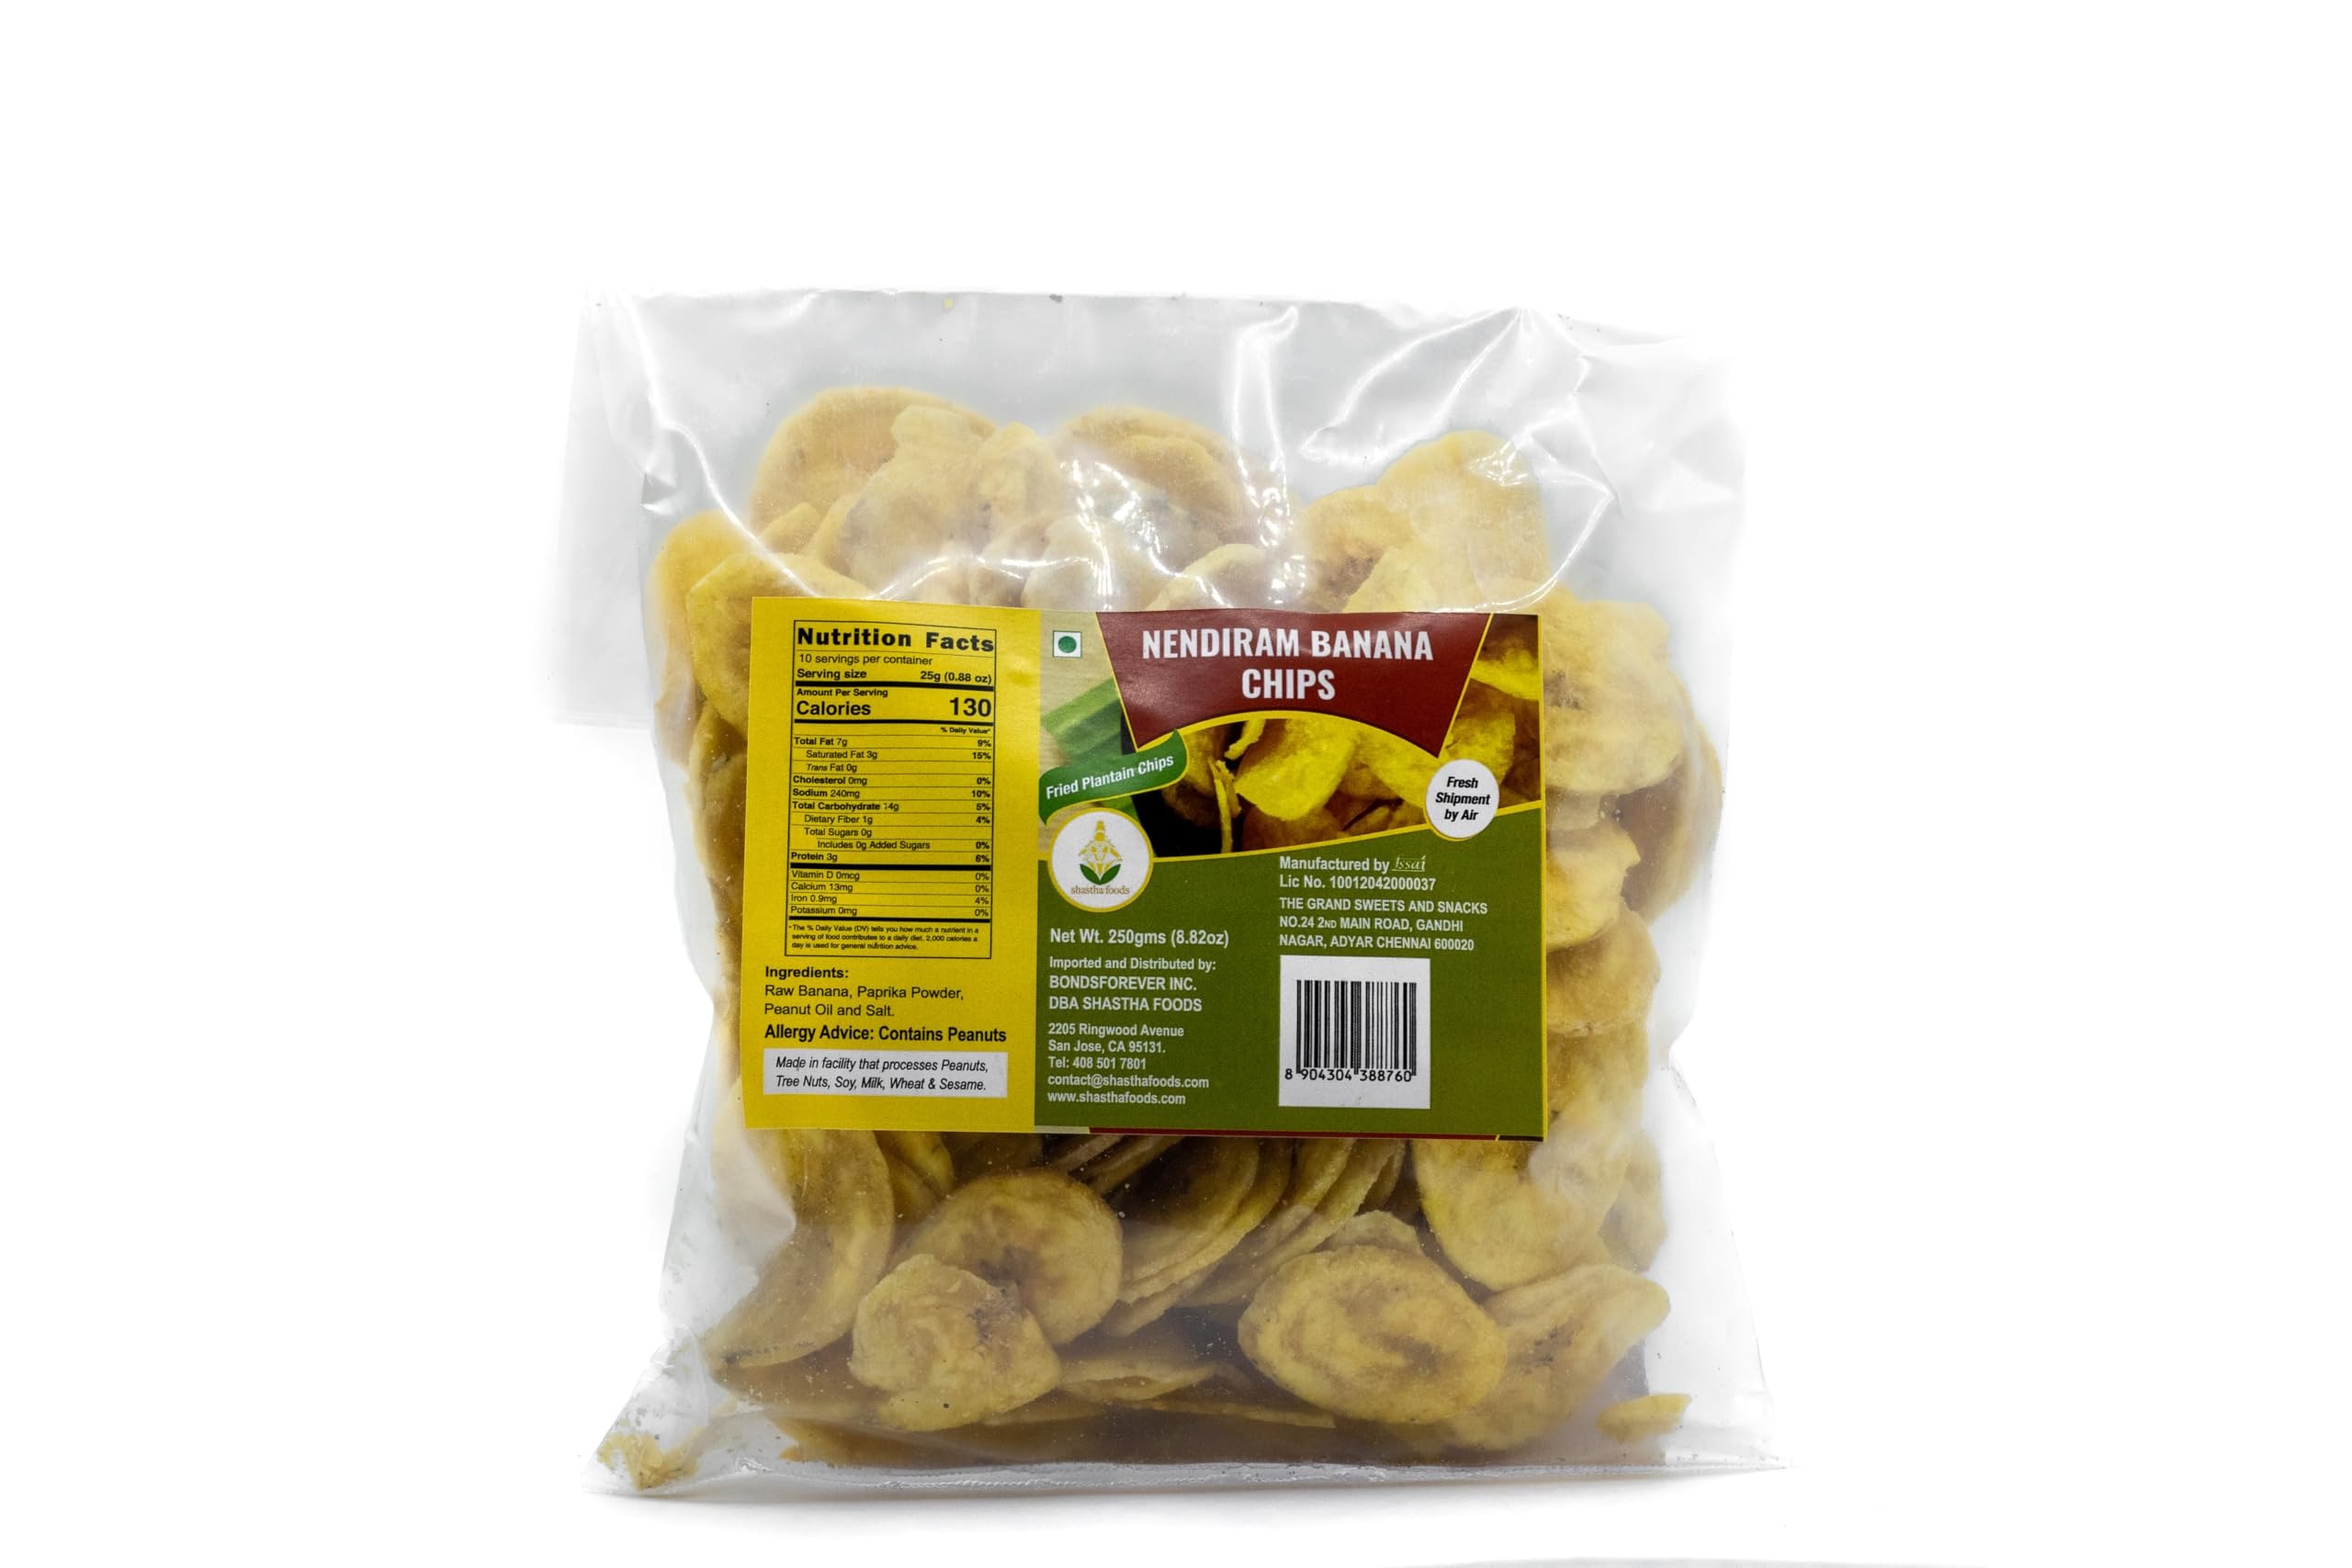
Item Name: Grand Sweets and Snacks (GSS) Nendhiram Chips (Pack of 2) Each Pkt 250g (B-P)
Bullet Point 1: The Grand Sweets and Snacks (GSS) Nendhiram Chips (Pack of 2)
Bullet Point 2: Each Pkt 250 Gms
Bullet Point 3: 250 g x 2 Pkts (Total 500g)
Bullet Point 4: Easy to carry and tasty to eat.
Bullet Point 5: Crispy ripe banana chips or plantain chips are deep fried, dried slices of bananas. Traditionally they are fried in coconut oil and have a crispy texture.
Product Description: Nendran Chips is a crispy and addictive snack made by slicing unripe nendran banana and frying it until crisp with spices added. Nendran Banana is called Kerala banana so chips made with this banana is called Nendran Chips.Nendran Chips is a popular snack from Kerala Cuisine.
Value: 17.637
Unit: Ounce

Price: 25.29